Drafter

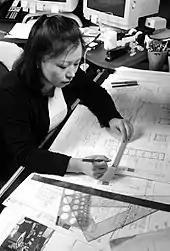
Traditional drafter at work

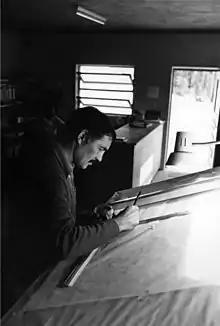
A drafter in Portugal in the 1970s, using a drafting machine

A drafter (also draughtsman / draughtswoman in British and Commonwealth English, draftsman / draftswoman, drafting technician, or CAD technician in American and Canadian English) is an engineering technician who makes detailed technical drawings or CAD designs for machinery, buildings, electronics, infrastructure, sections, etc. Drafters use computer software and manual sketches to convert the designs, plans, and layouts of engineers and architects into a set of technical drawings. Drafters operate as the supporting developers and sketch engineering designs and drawings from preliminary design concepts.